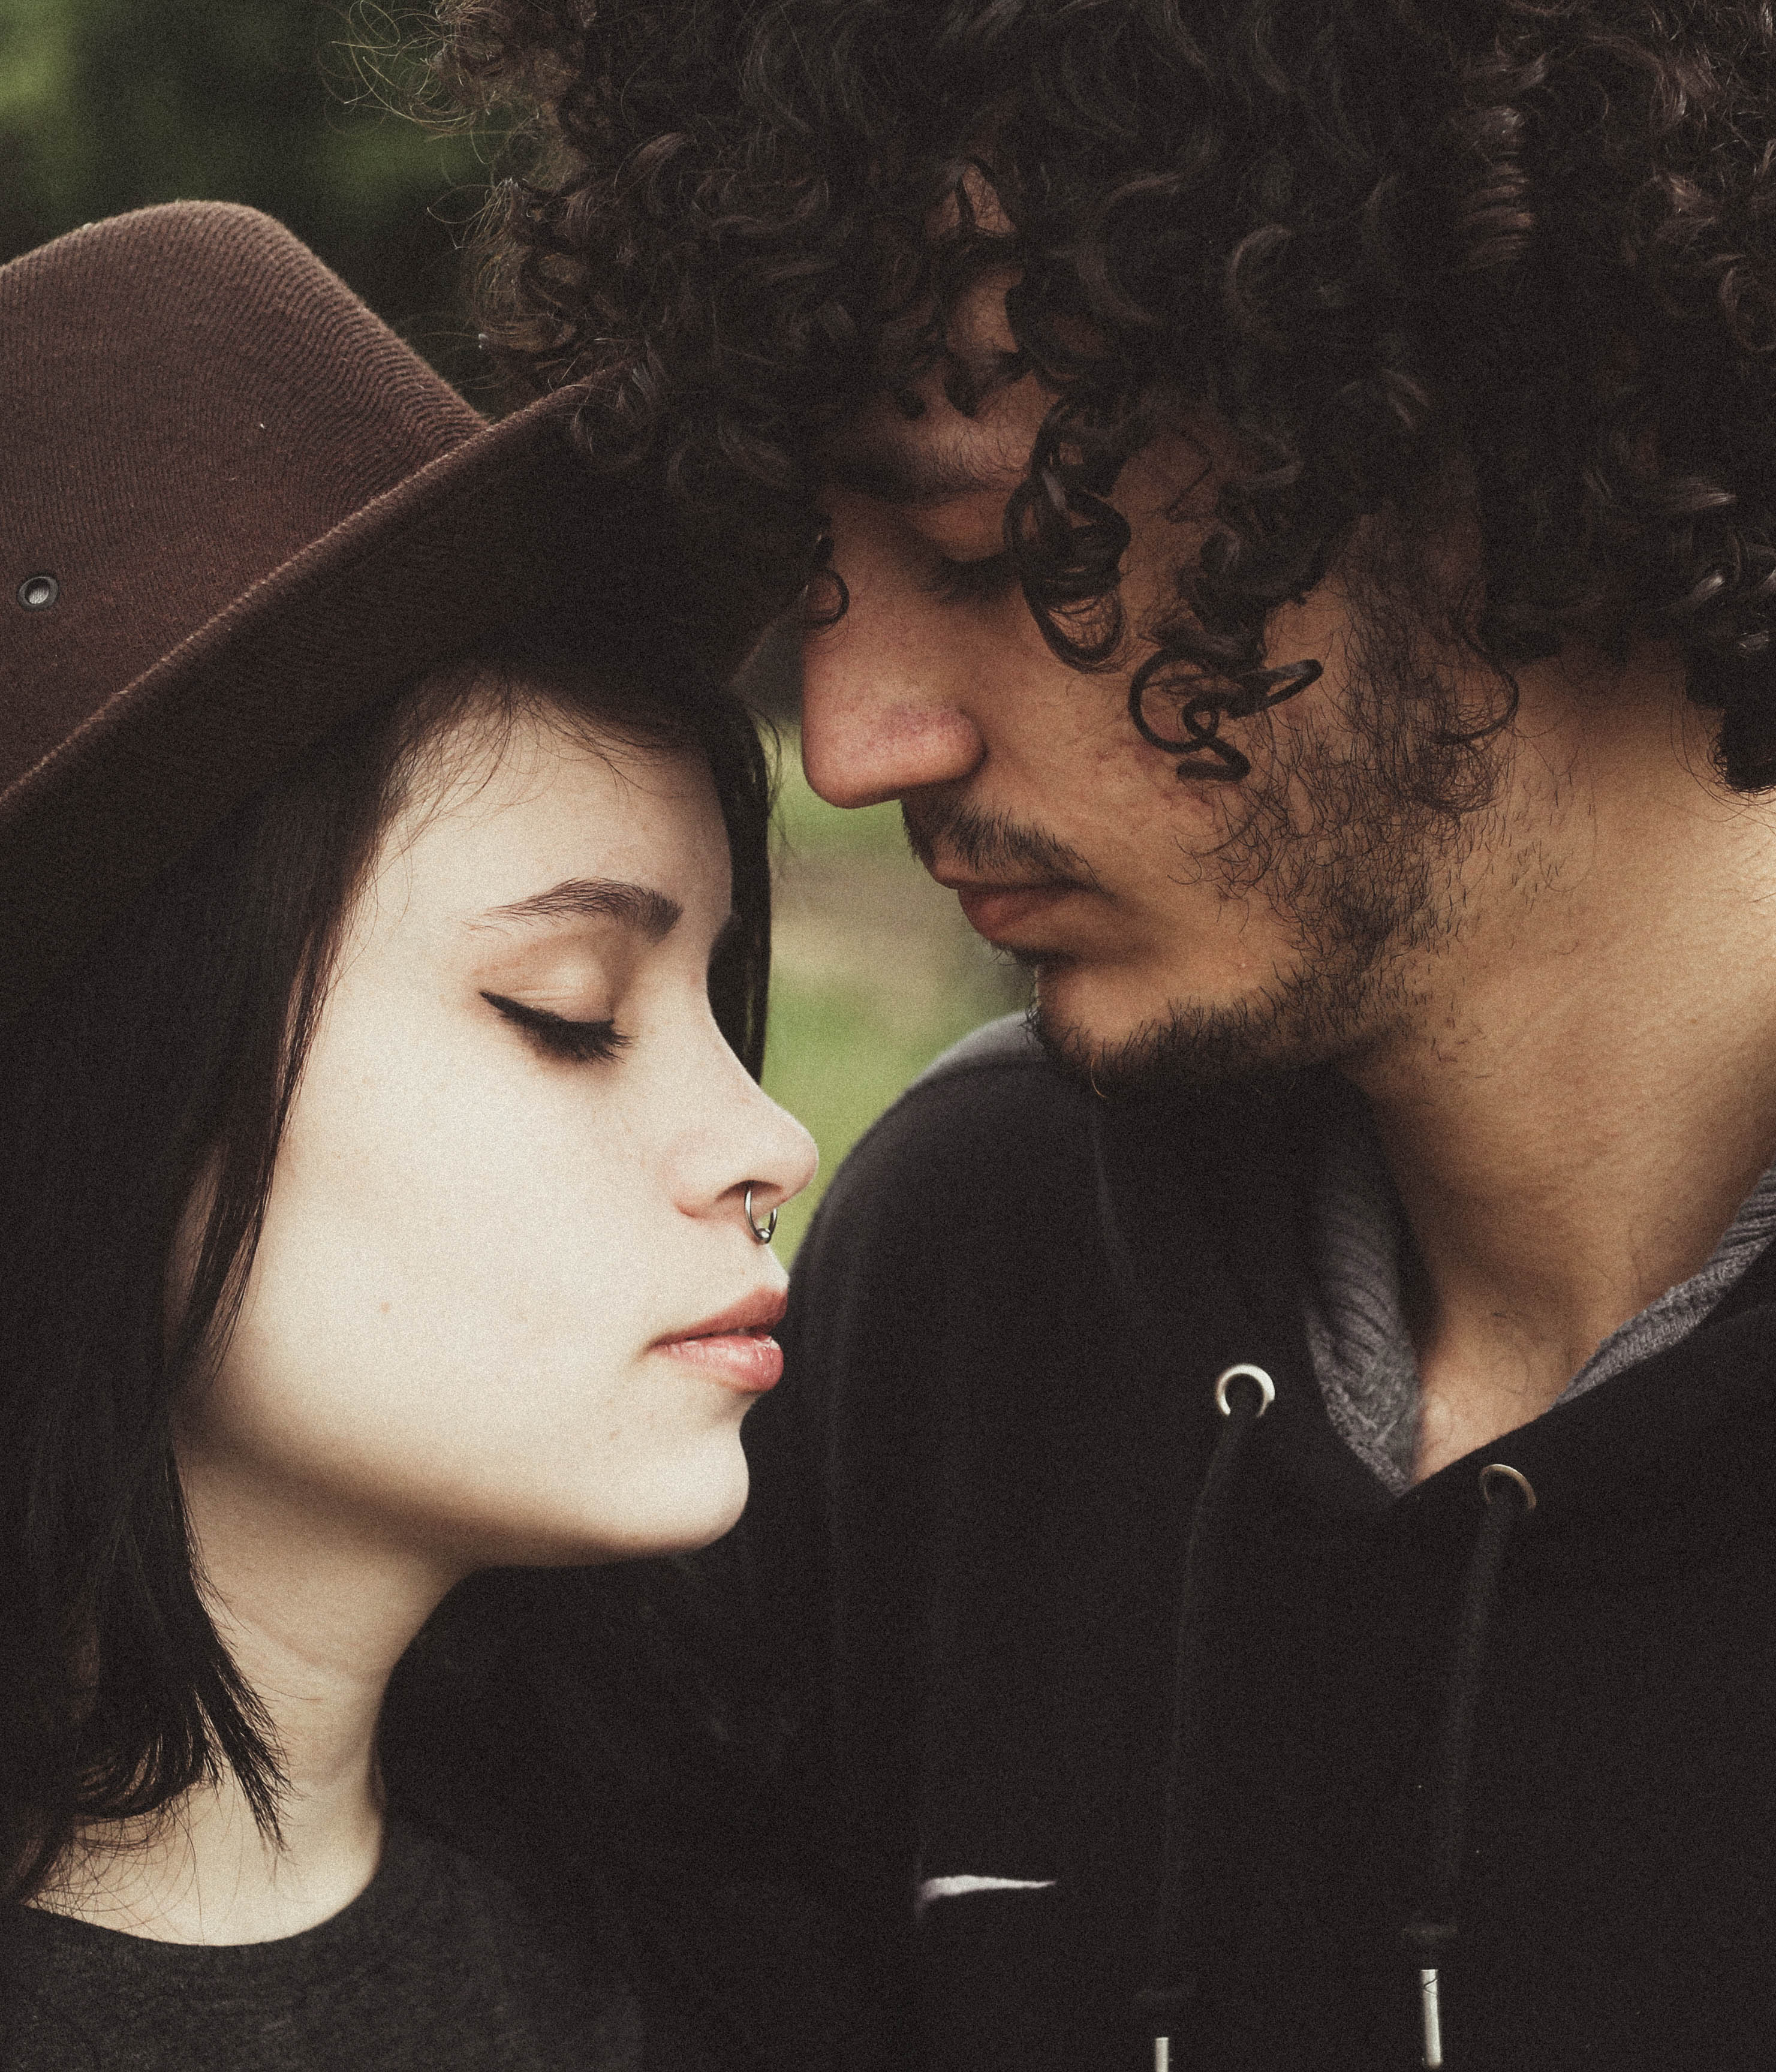
man, person, people, woman, photography, love, portrait, kiss, couple, romance, lady, hairstyle, nose, photograph, beauty, image, emotion, interaction, photo shoot, human action